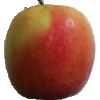
Label: apple_pink_lady